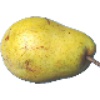
Label: pear_monster